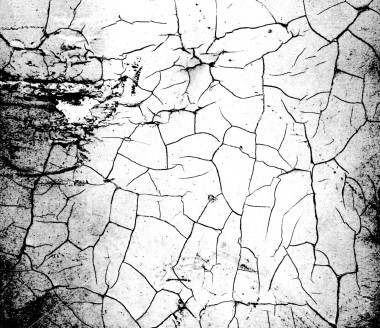
Texture: cracked